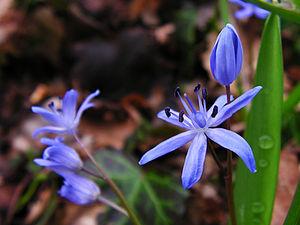
Fleurs de Scilla bifolia, Isère (France)
La Scille à deux feuilles est une petite plante bulbeuse printanière à fleurs bleu violacé, de la famille des Liliaceae selon la classification classique. La classification phylogénétique APG II la place dans la famille des Hyacinthaceae ; la classification phylogénétique APG III la classe dans la famille des Asparagaceae. Elle est parfois appelée Étoile bleue mais on trouve parfois des individus aux fleurs blanches.
La Voueize est une rivière française, affluent gauche de la Tardes, et donc sous-affluent de la Loire par le Cher. Tant son bassin que son cours se situent totalement dans le département de la Creuse, dans la région Nouvelle-Aquitaine.
Scilla est un genre de plantes herbacées monocotylédones, les scilles véritables. Il appartient à la famille des Liliaceae selon la classification classique. La classification phylogénétique APG II place ce genre dans la famille des Hyacinthaceae ; la classification phylogénétique APG III le classe dans la famille des Asparagaceae.